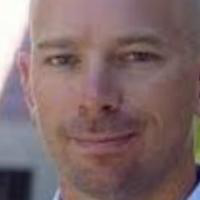
Age group: age 31-40